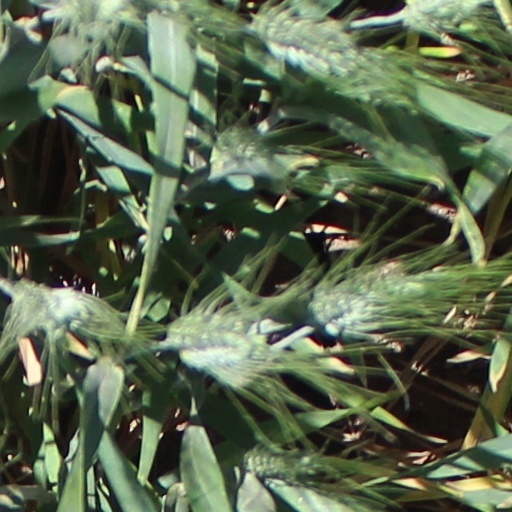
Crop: wheat